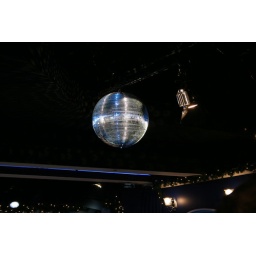
disco ball in a public bathroom